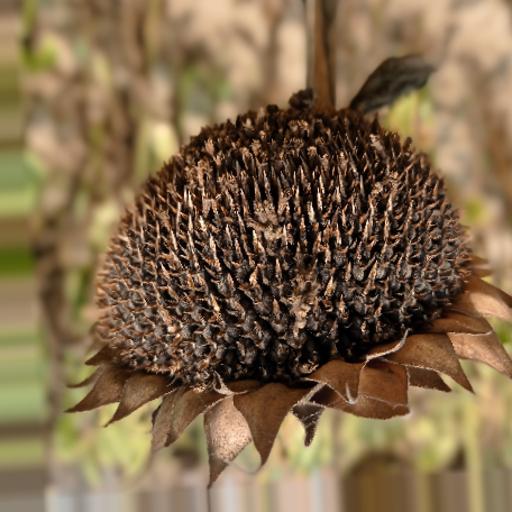
Label: Gray_mold